Information Warfare Specialist

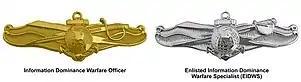
The Enlisted and Officer variants

The Enlisted Information Warfare Specialist Insignia (EIWS) is a military badge of the United States Navy which was created in 2010. The insignia recognizes those members of the Navy's enlisted force who have acquired the specific professional skills, knowledge, and military experience that result in qualification for service in the information warfare activities of the Navy.